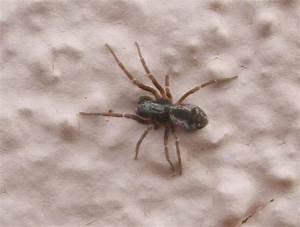
spider